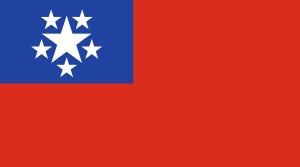
L'histoire de la Birmanie est très complexe. Elle se déroule à l'intérieur des frontières actuelles du pays, mais implique aussi les peuples des états voisins, sur les territoires actuels de la République populaire de Chine, de l'Inde et du Bangladesh, du Laos et de la Thaïlande, et plus tard les puissances coloniales : Portugal, France et surtout Royaume-Uni. Elle est marquée par les luttes de l'ethnie birmane pour imposer son hégémonie aux autres ethnies, particulièrement shans dans le nord, et môns dans le sud.